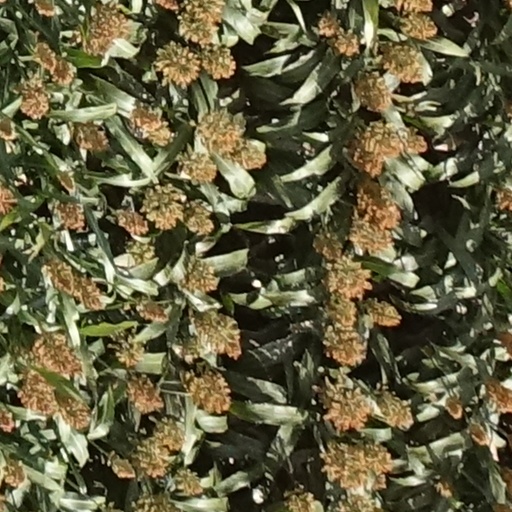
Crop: sorghum